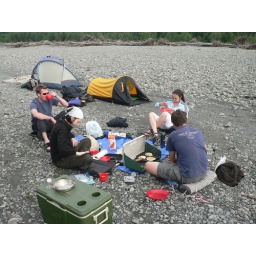
Breakfast on day 3, on a sand bar in the river. Blueberry pancakes :)